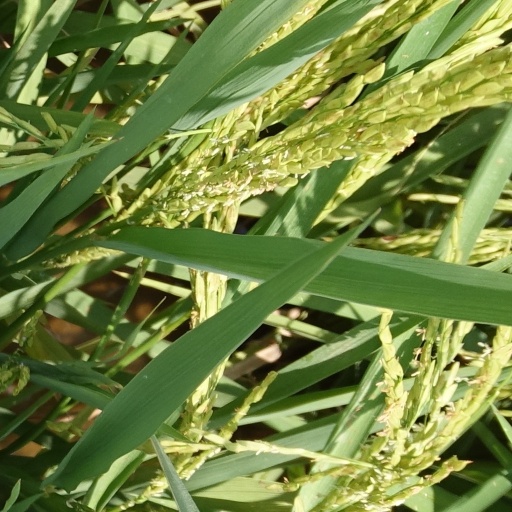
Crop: rice